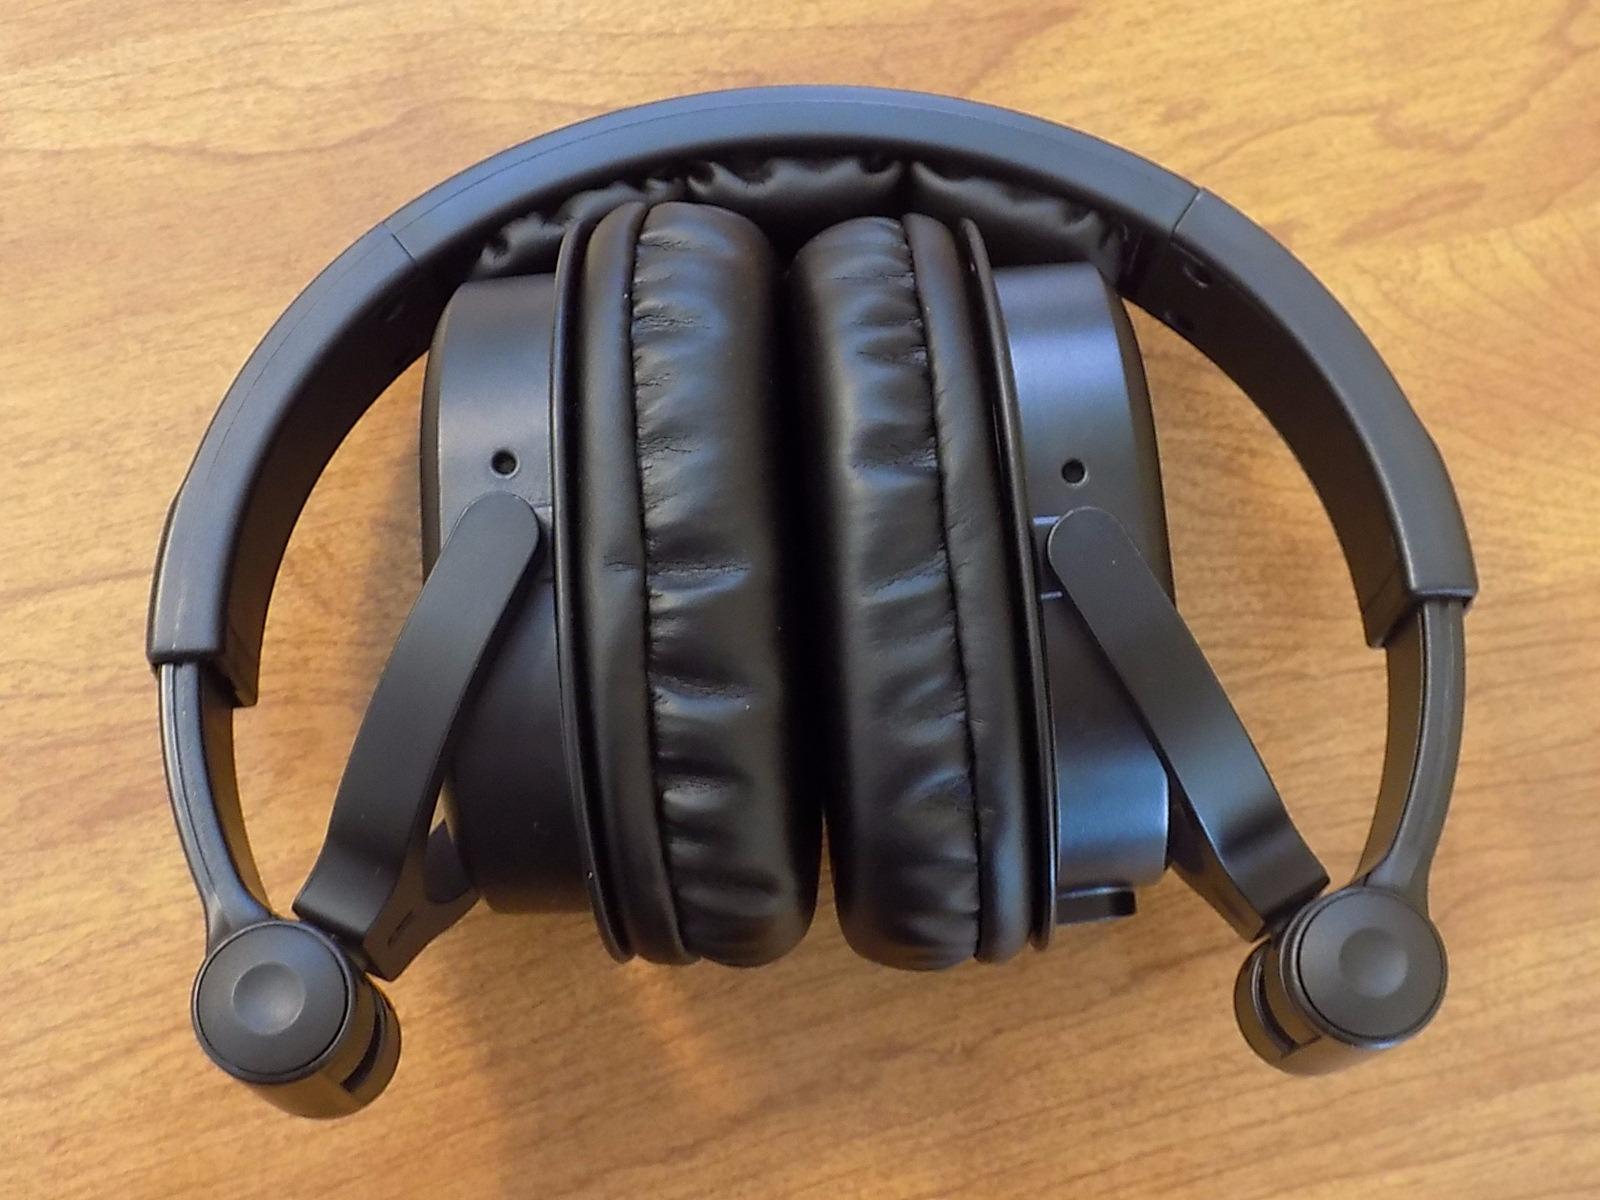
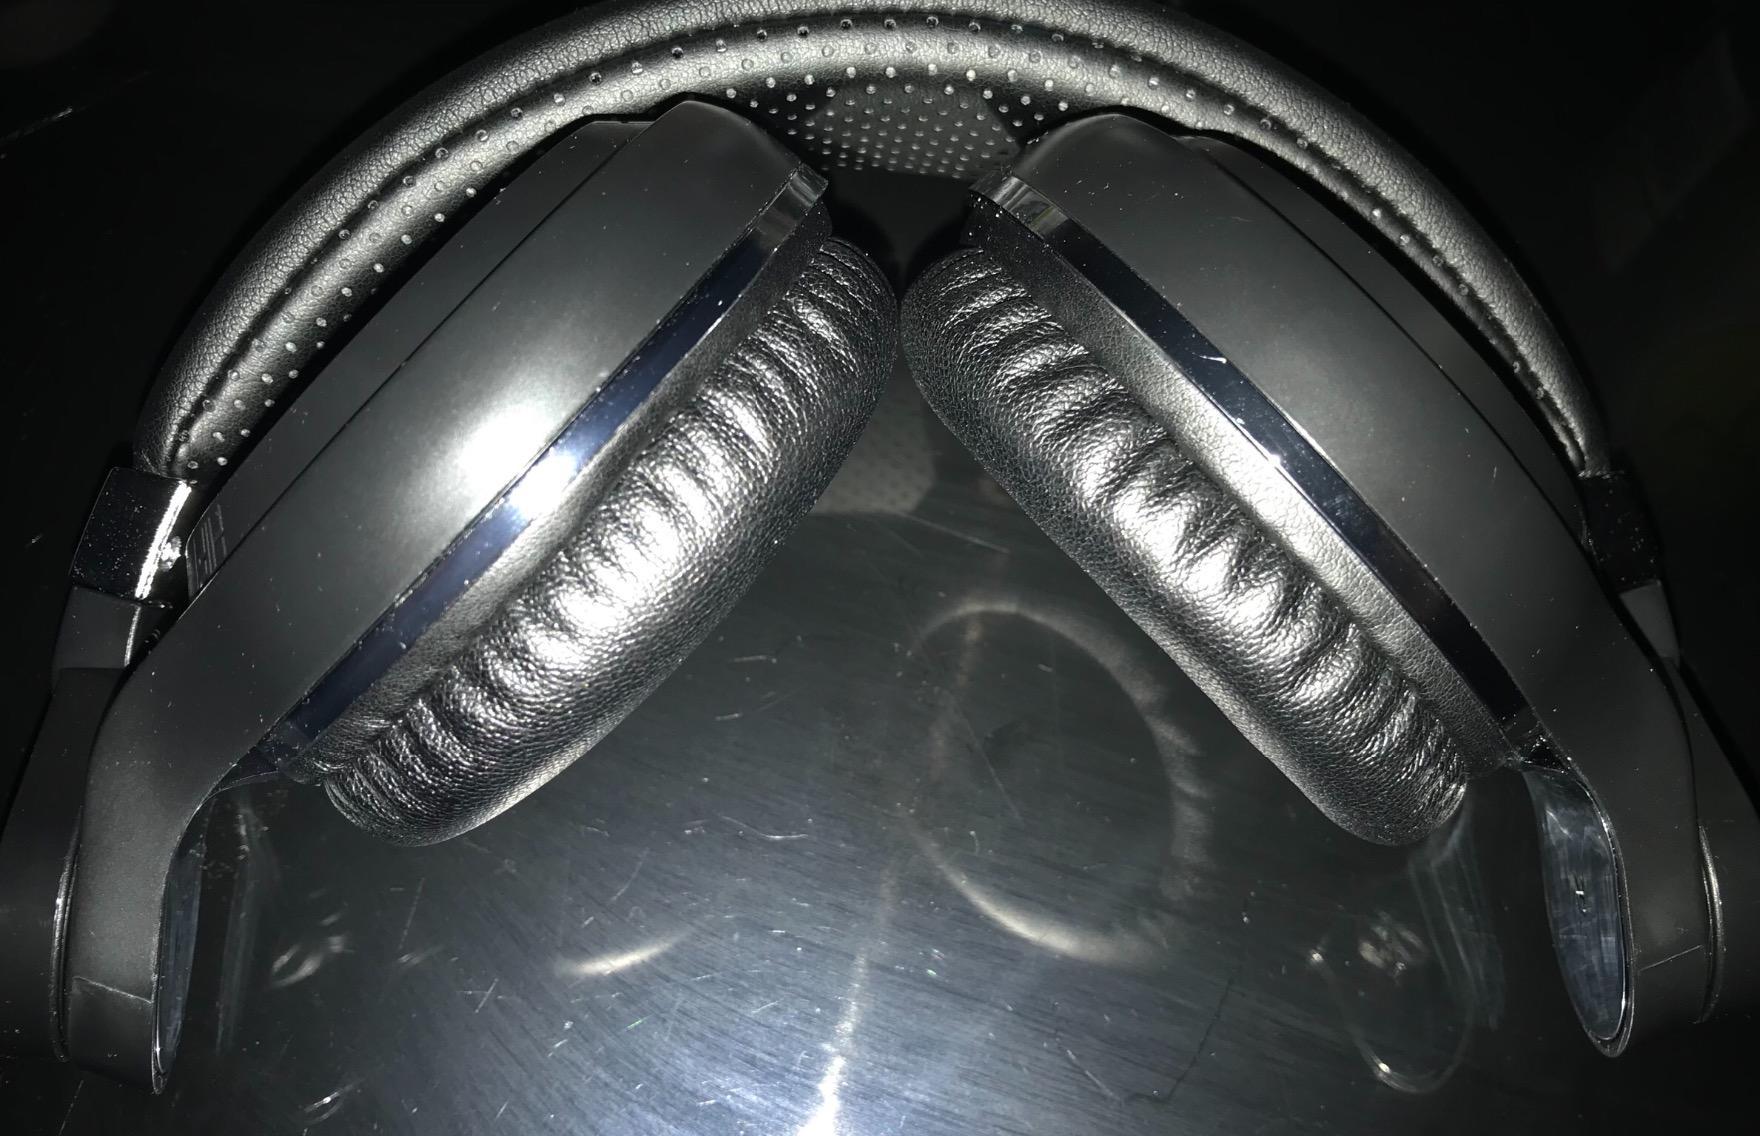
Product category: headphones
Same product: no